Strain partitioning

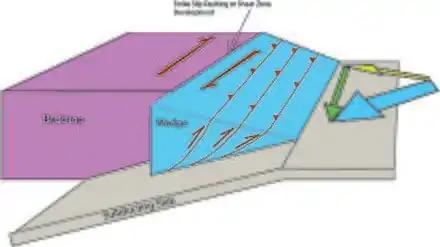
Block diagram illustrating strain partitioning at an oblique convergent margin. The obliquity of plate convergence (blue arrows) induces stress components that are normal to the margin (yellow arrow) and parallel to the margin (green arrow). Elevated magnitudes of the arc parallel component induces horizontal translation (red arrows) between the wedge and the backstop. Adapted and modified from Platt, 1993.

Convergent margins where the angle of subduction is oblique will often result in the partitioning of strain into an arc parallel component (accommodated by strike slip faults or shear zones) and an arc normal component (accommodated through thrust faults). This occurs as a response to shear stress exerted at the base of the overriding plate that is not perpendicular to the plate margin.